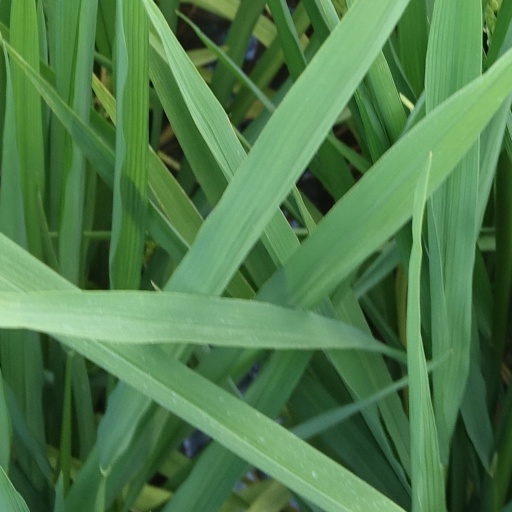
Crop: rice